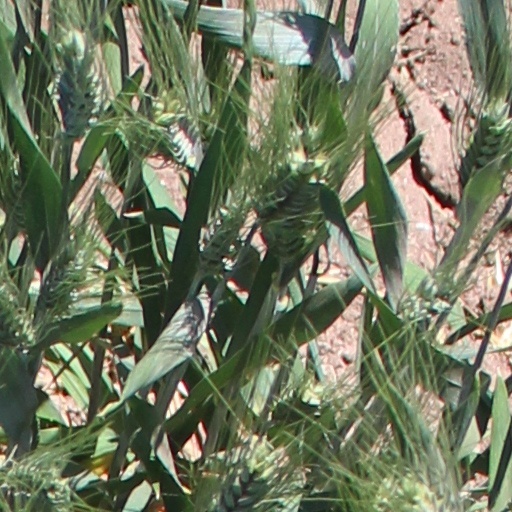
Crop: wheat